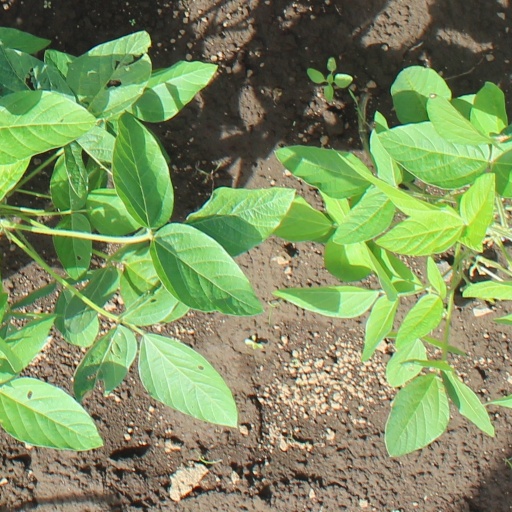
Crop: soybean